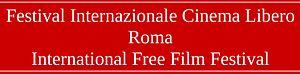
Logo du Festival Internazionale Cinema Libero (Festival International du Cinéma Libre), fondé et dirigé à Rome (Italie) par Kadour Naimi (2006-2008). Italiano: Logo del Festival Internazionale Cinema Libero, fondato e diretto a Roma (Italia) da Kadour Naimi (2006-2008).
Kadour Naimi, né le 4 novembre 1945 à Sidi Bel Abbès, est producteur, dramaturge, cinéaste et écrivain.